Nýdek

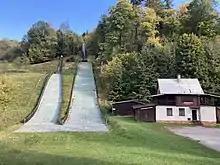
Ski jumping hill

Nýdek is located about east of Frýdek-Místek and southeast of Ostrava, on the border with Poland. It lies in the historical region of Cieszyn Silesia, in the Silesian Beskids mountain range. The highest point is Velká Čantoryje at above sea level, located on the Czech-Polish border. The Hluchová River flows through the municipality.